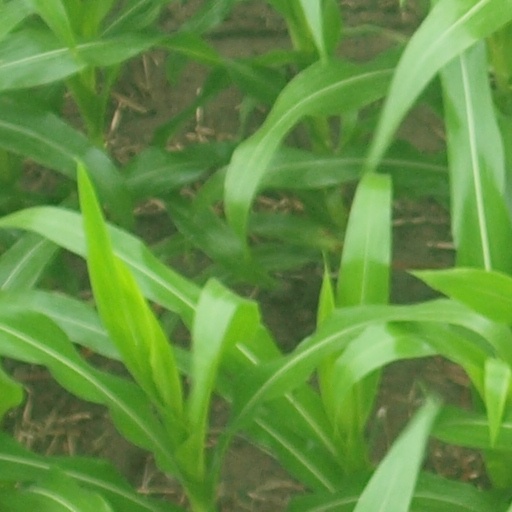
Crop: maize; corn